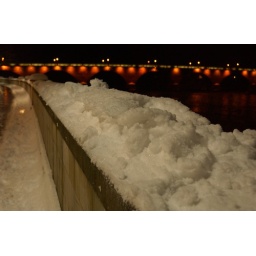
Snow-capped wall with Perth bridge in background.